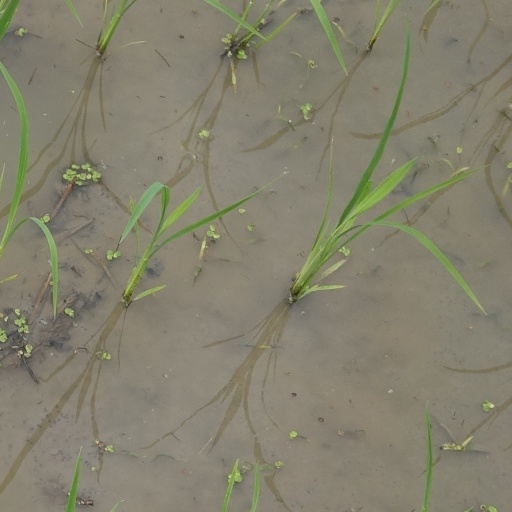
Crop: rice